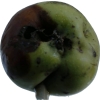
Label: Apple 12